Nippon Life Stadium

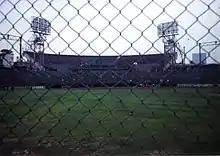
Nippon Life Stadium

Nippon Life Stadium, also called Nippon Seimei Stadium is a former baseball stadium in Japan. The Kintetsu Buffaloes of the Nippon League played there.